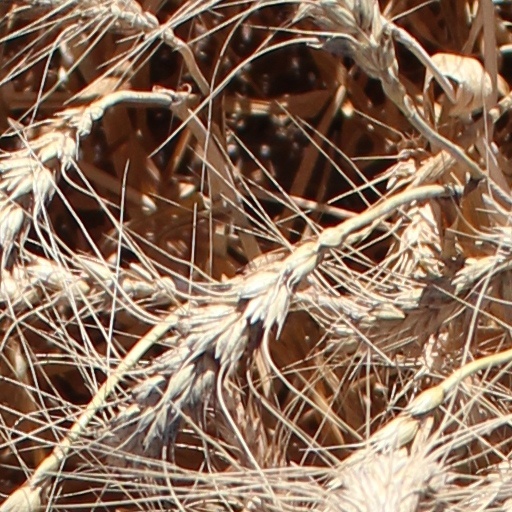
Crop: wheat